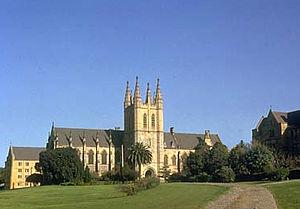
Alain Colas, né le 16 septembre 1943 à Clamecy et disparu en mer le 16 novembre 1978 au large des Açores au Portugal lors de la première Route du Rhum, est un navigateur français. Il est notamment connu pour sa victoire dans la Transat anglaise 1972 ainsi que pour son record du tour du monde à la voile en solitaire en 1973, ces deux résultats obtenus sur Pen Duick IV rebaptisé Manureva. Par la suite, il est l'initiateur de la construction du grand monocoque Club Méditerranée avec lequel il termine cinquième de la Transat anglaise 1976.